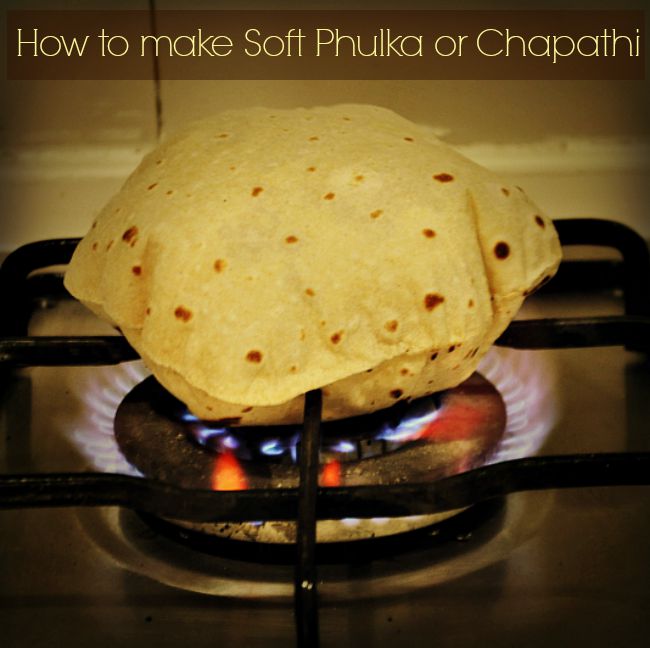
Dish: chapati